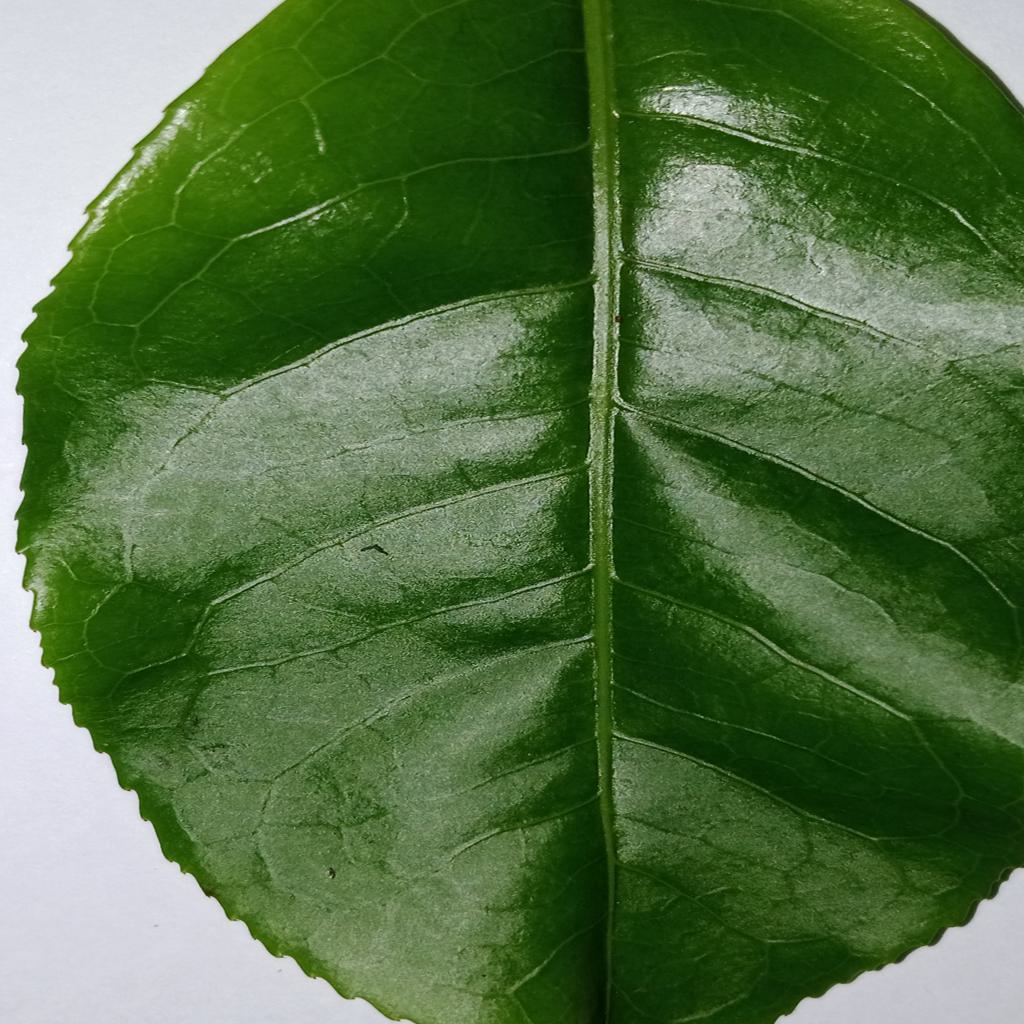
Label: Healthy